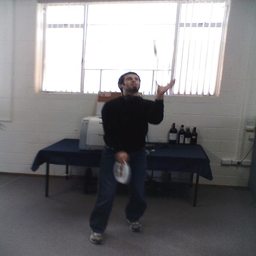
A man holding a white frisbee next to a table.
A man playing with a frisbee in a room
A man juggling some plates in front of a table.
A man tossing up an item to juggle.
A man standing in front of a table holding a frisbee in his hands.